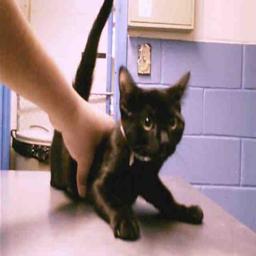
Animal: cats